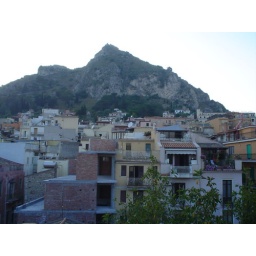
Other houses in Taormina, with the mountain in the background.